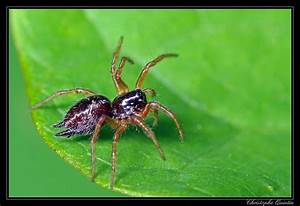
Label: spider